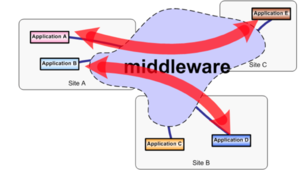
L’intégration par composant métier
Des applications émergentes telles que l'administration en ligne, la formation en ligne, les bibliothèques électroniques ... nécessitent l’accès à diverses sources d’information. Ces dernières sont généralement hétérogènes, que ce soit au niveau syntaxique ou sémantique. En effet, des conflits sémantiques surviennent puisque les systèmes n’utilisent pas la même interprétation de l’information qui est définie différemment d’une organisation à l’autre.